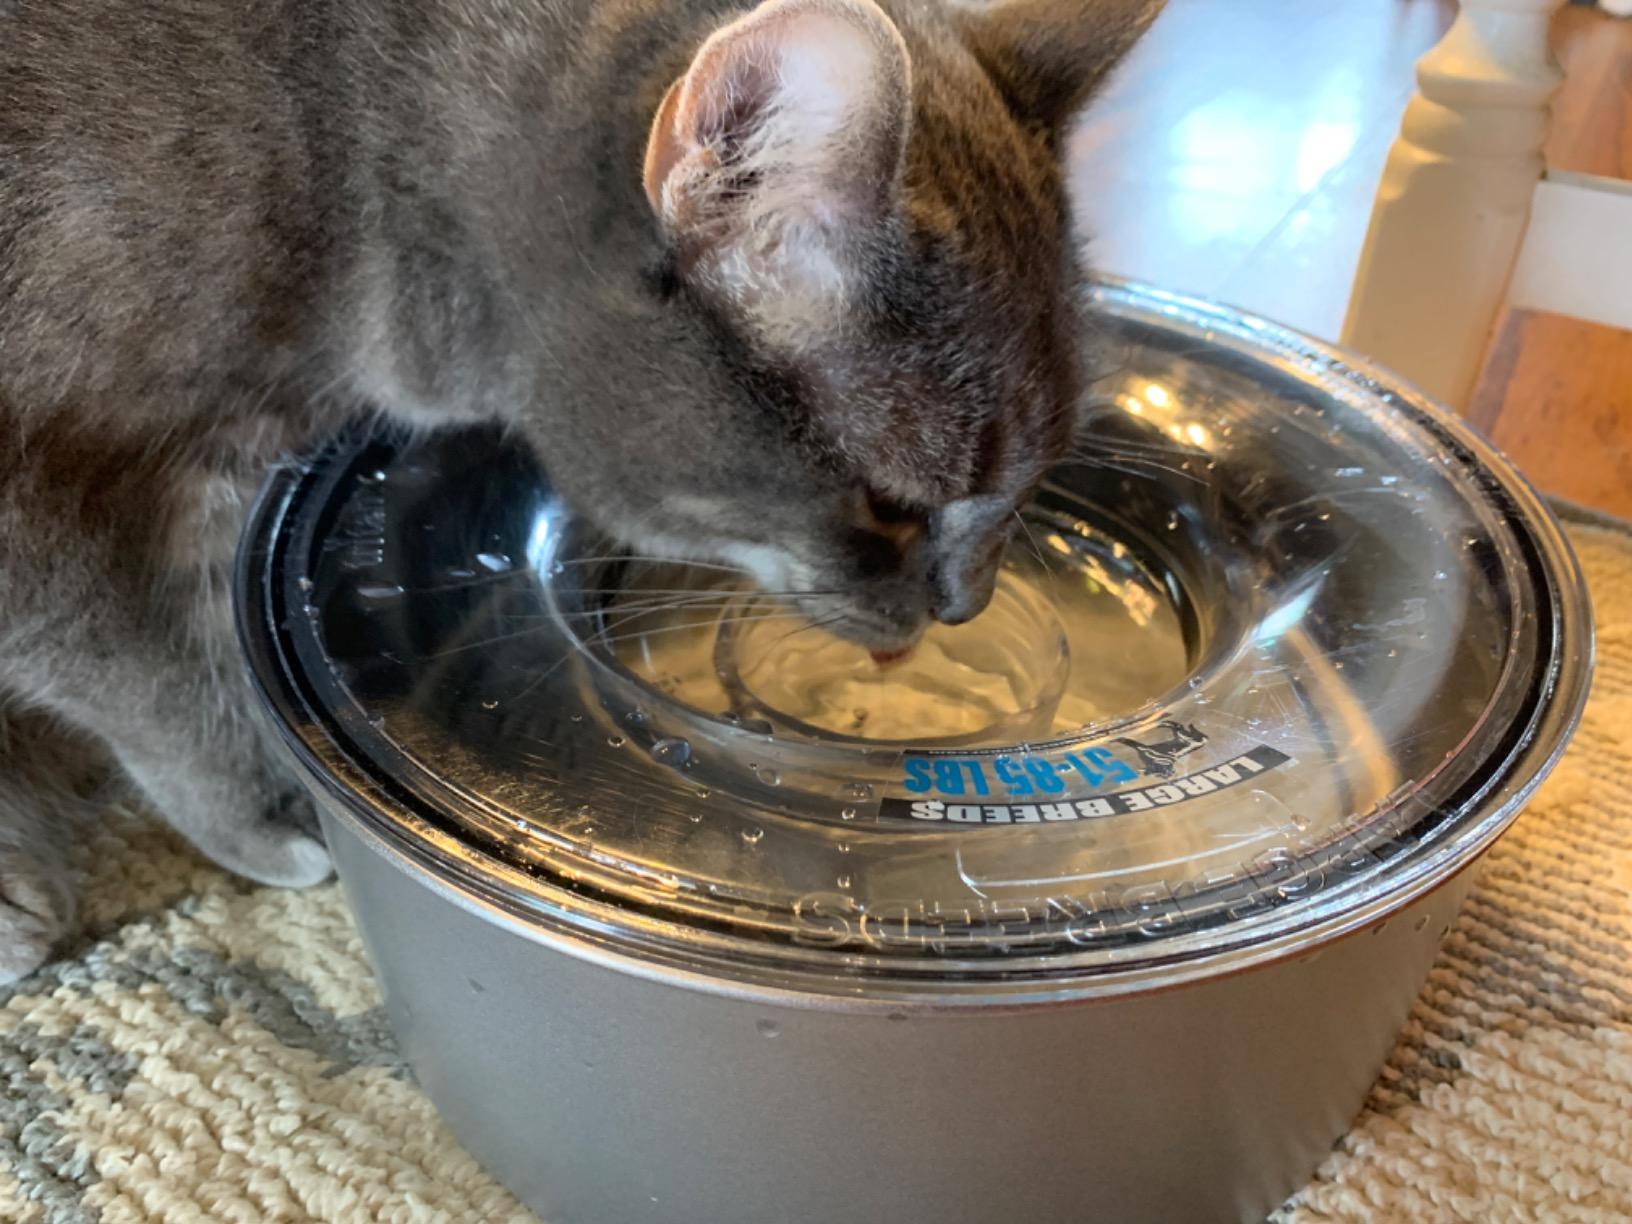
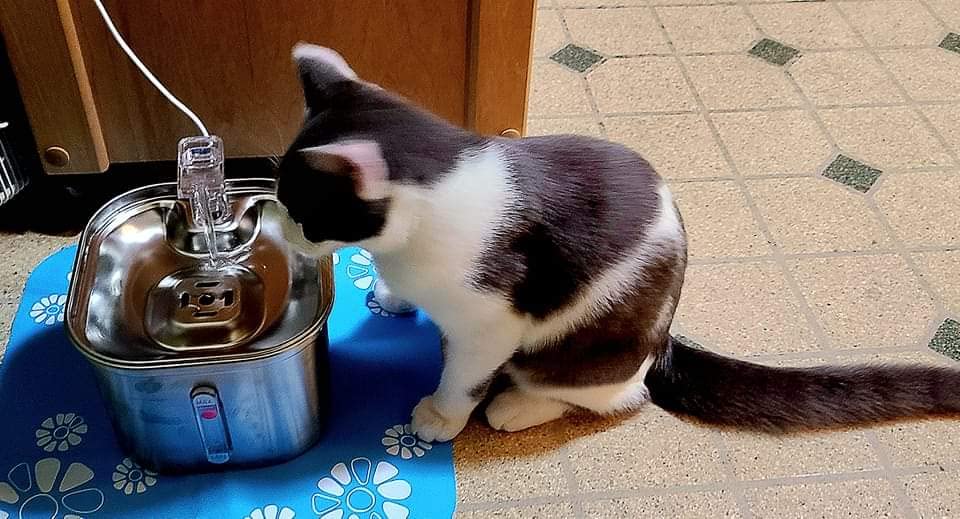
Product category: items_bowl
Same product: no